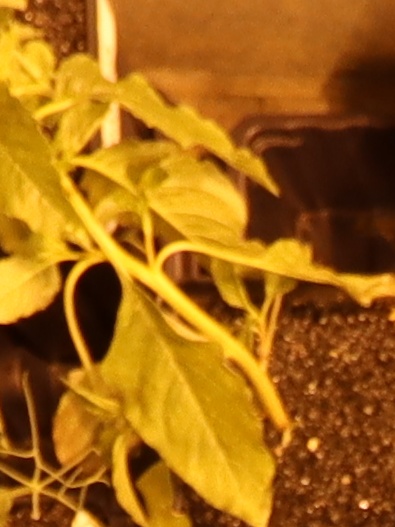
Label: Waterhemp